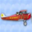
Label: airplane